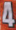
Number: 4